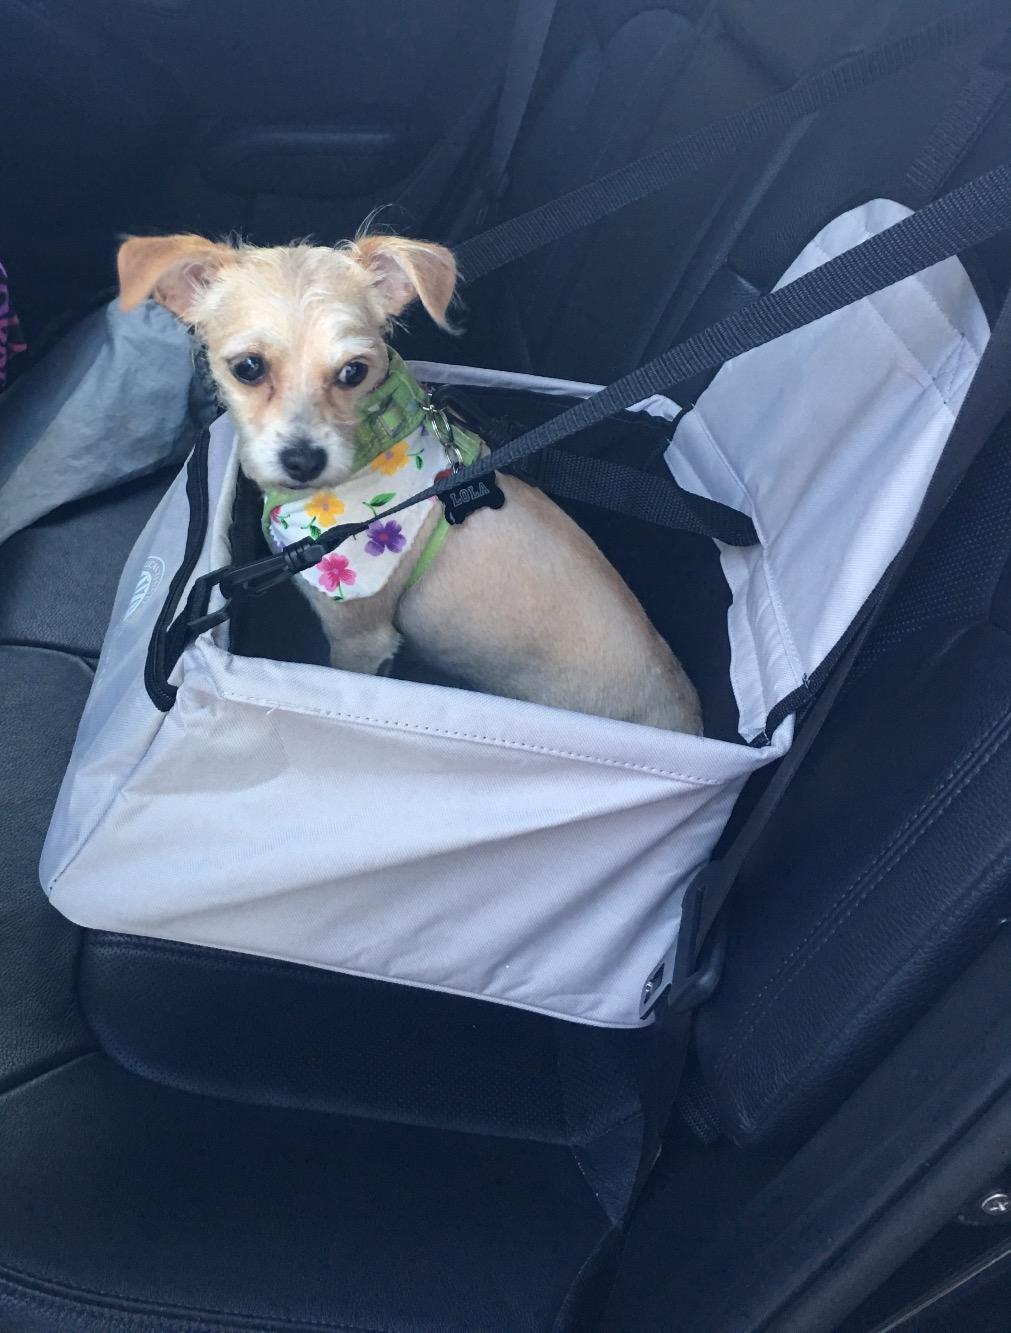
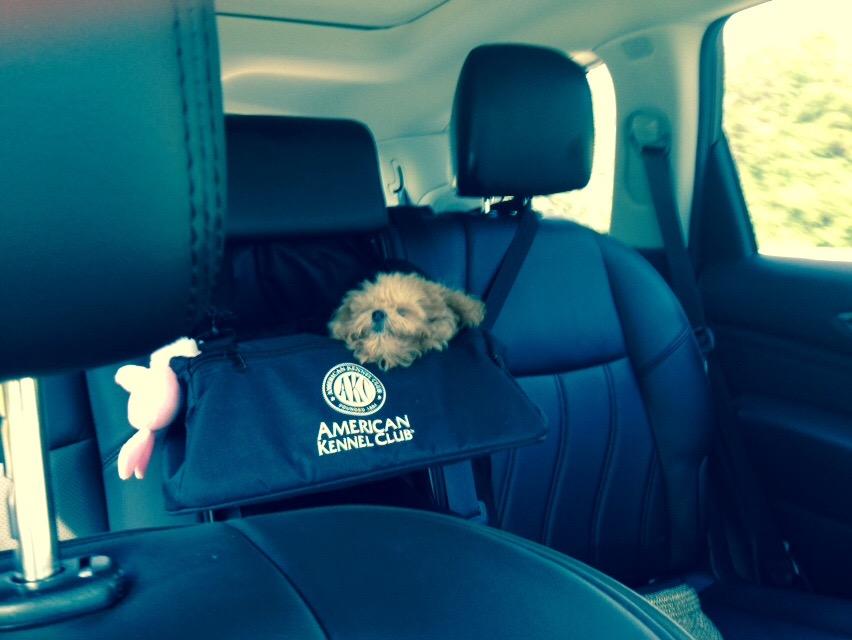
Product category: items_kennel
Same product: no